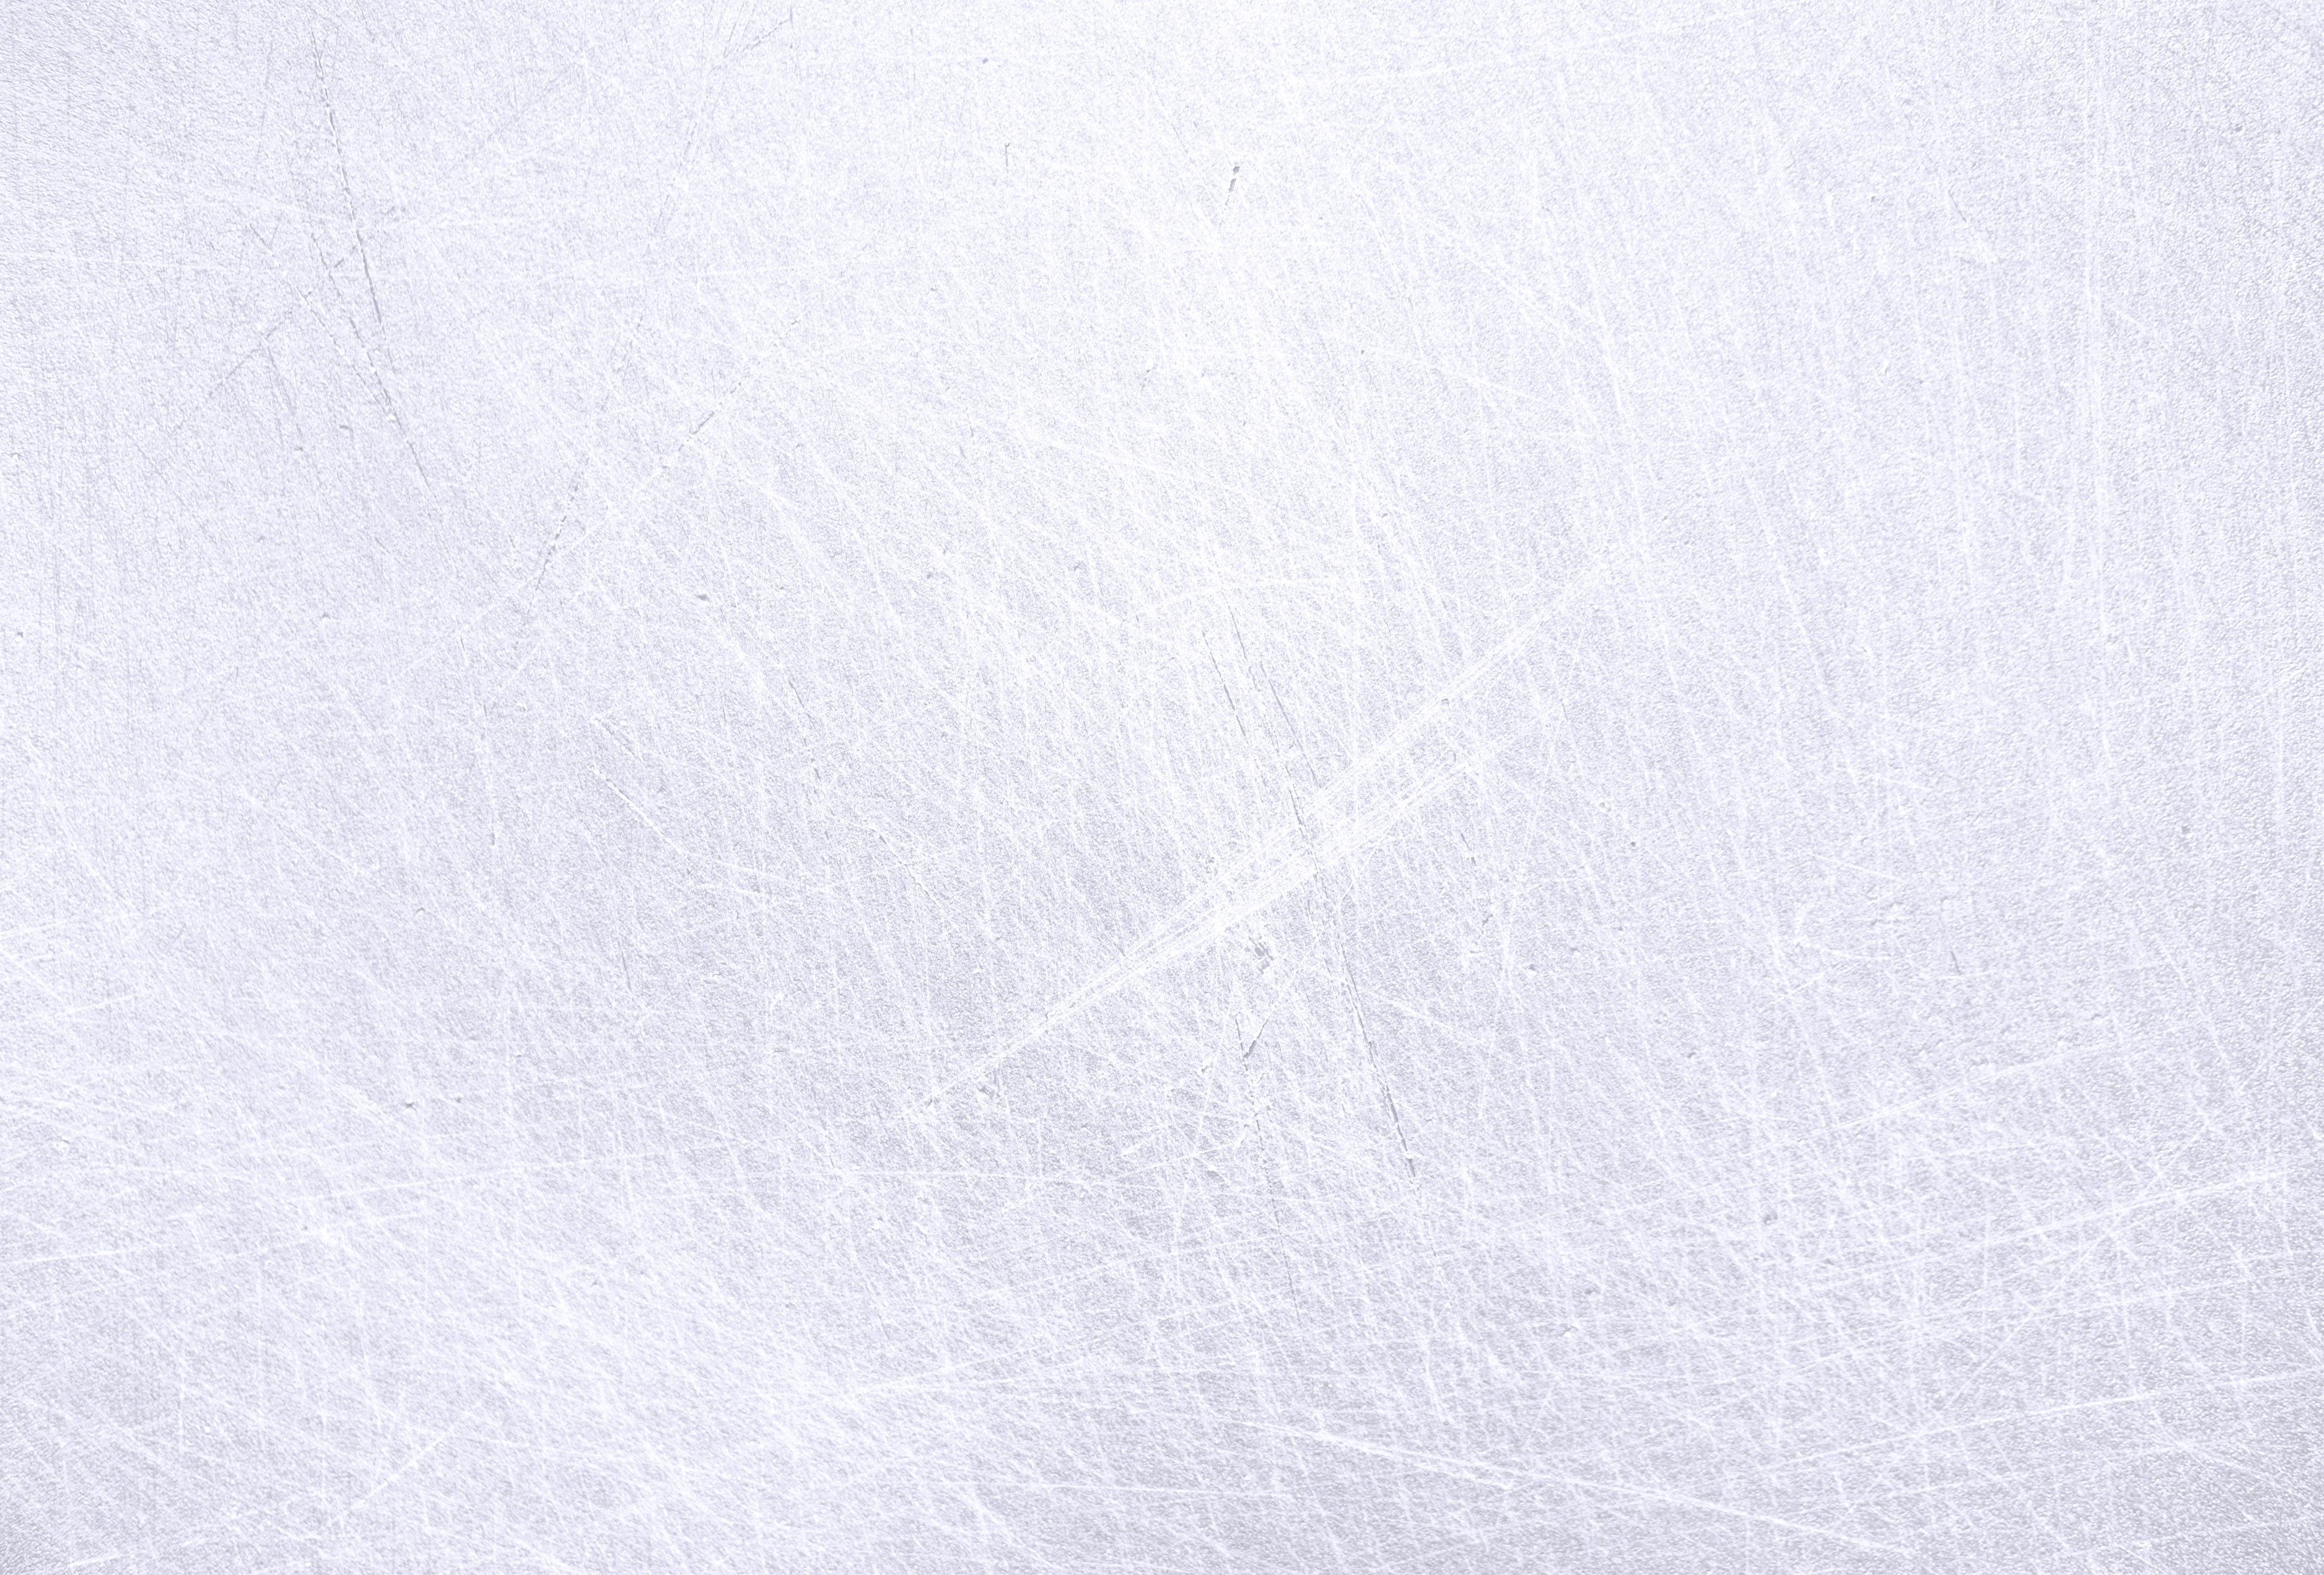
snow, cold, winter, abstract, structure, white, texture, floor, ice, pattern, line, natural, snowy, frozen, christmas, paper, material, surface, hockey, textile, background, sports, icy, bright, wallpaper, authentic, puck, flooring